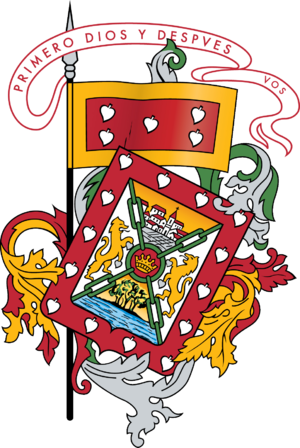
Cuenca, de son nom complet Santa Ana de los Cuatro Ríos de Cuenca, est une ville de l'Équateur et la capitale de la province de l'Azuay. Elle est située dans la Sierra, à 2 500 m au-dessus du niveau de la mer, à 307 km au sud de Quito. Avec une population d'environ 400 000 habitants, Cuenca est la troisième plus grande ville du pays.